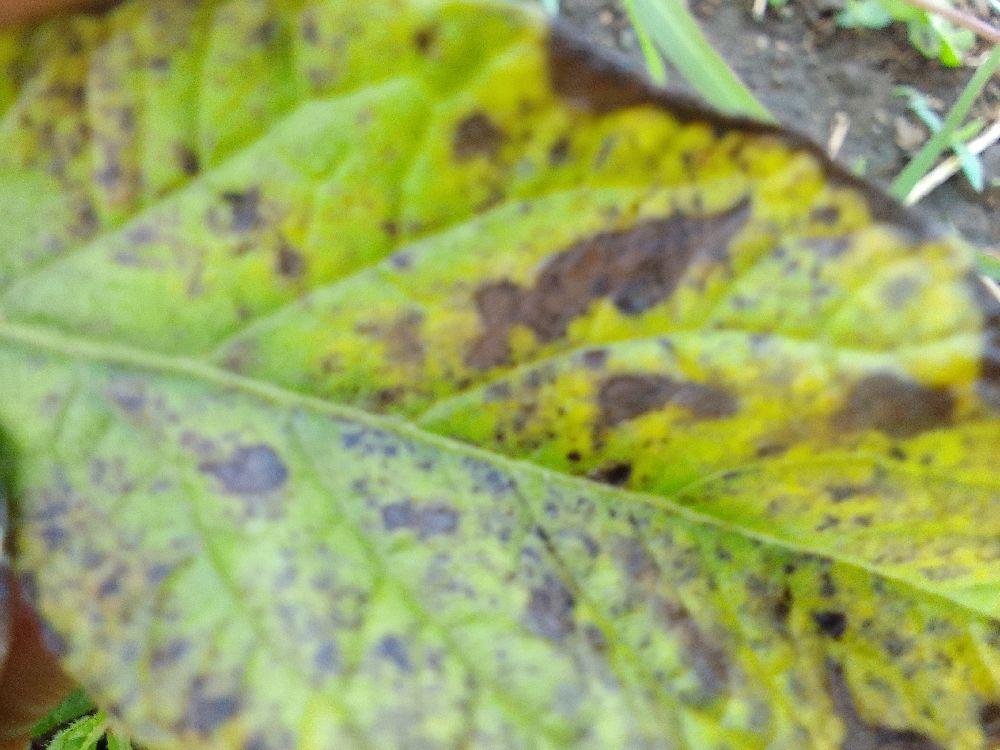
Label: Early blight